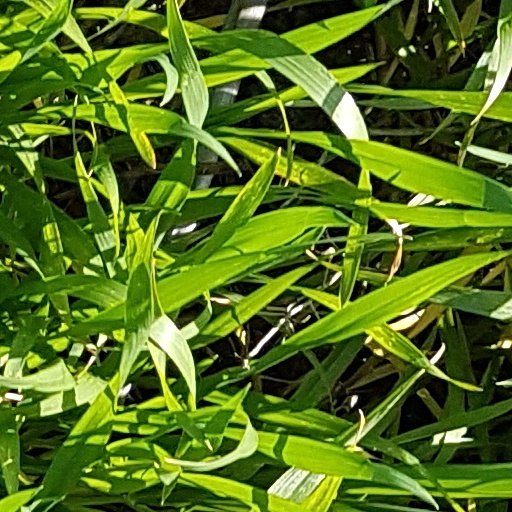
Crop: wheat